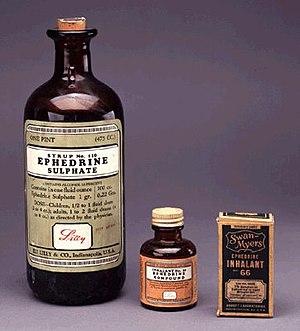
L'éphédrine est une amine sympathicomimétique et un alcaloïde fréquemment utilisé comme décongestionnant issu des plantes du genre Ephedra. Son sel, le chlorhydrate d'éphédrine a diverses utilisations en regard de son effet sympathicomimétique.